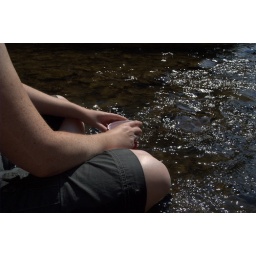
Sitting in the river with a cup of sangria